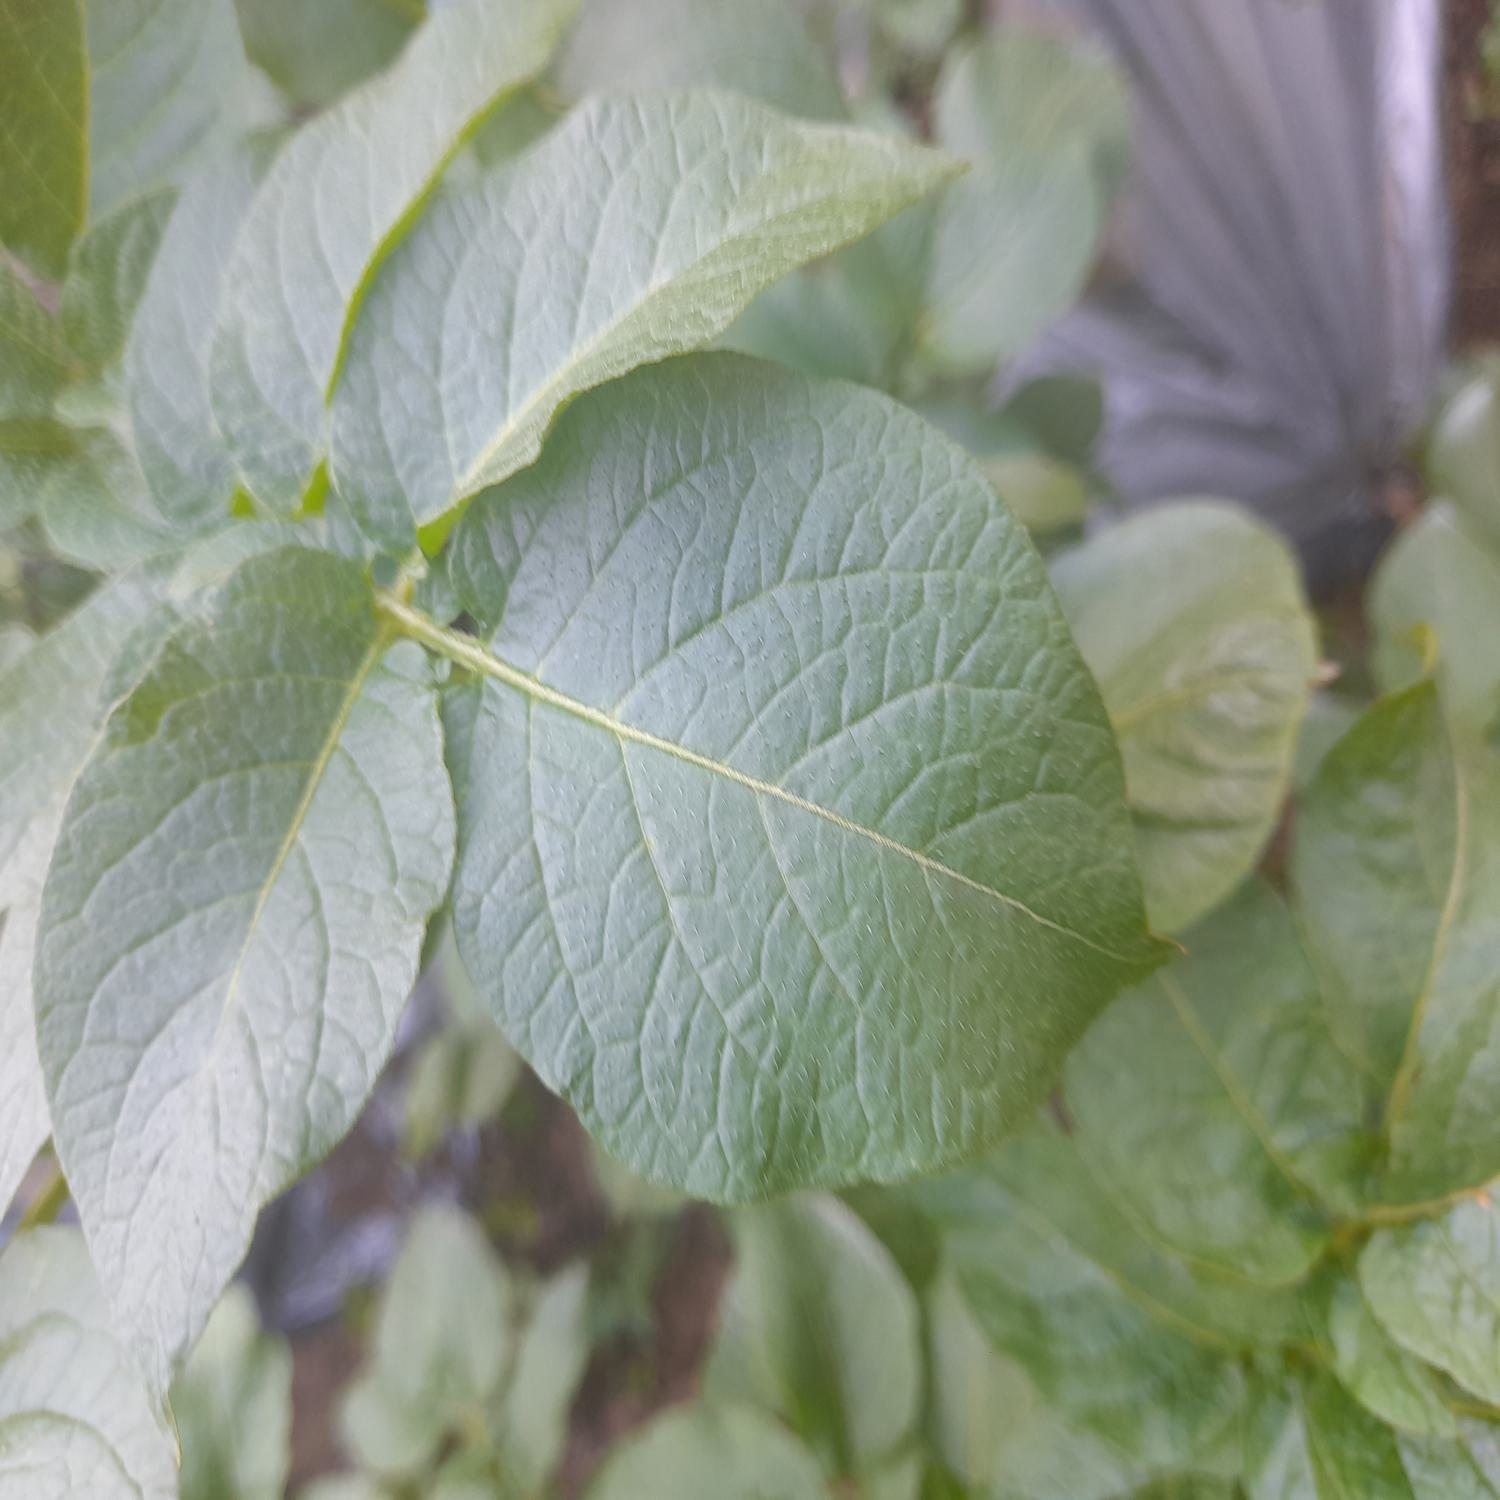
Label: Healthy